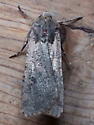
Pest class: cutworms